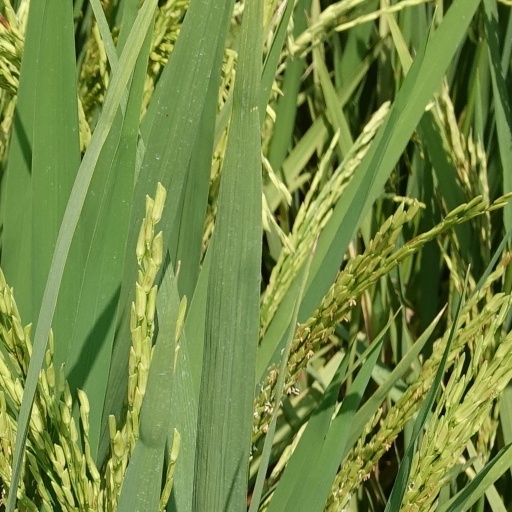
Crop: rice